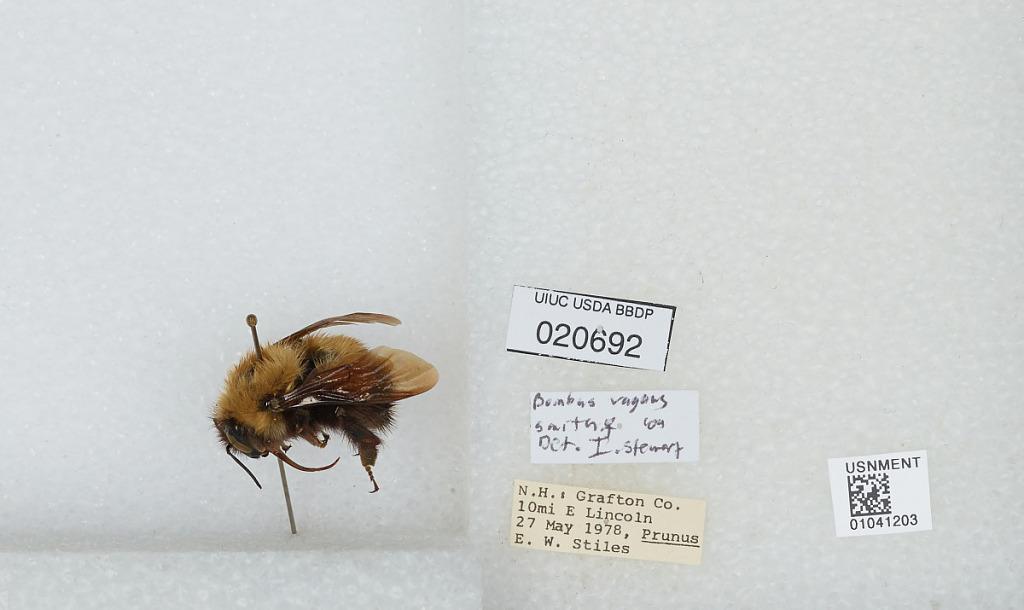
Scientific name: Bombus sp.
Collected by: E. Stiles
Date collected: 1978-5-27
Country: United States
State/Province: New Hampshire
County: Grafton
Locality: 10 miles East of Lincoln
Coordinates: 44.0208, -71.4872
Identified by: Stewart, I.